A&P

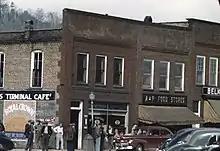
An A&P store in the 1940s

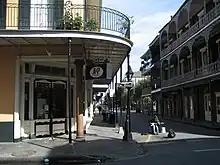
The A&P in New Orleans' French Quarter (1930–2007)

In 1930, the first supermarket opened in California. On the East Coast, Michael J. Cullen, a then-former A&P employee, opened his first King Kullen supermarket in Jamaica, Queens. Two years later, Big Bear opened in Elizabeth, New Jersey, and quickly equaled the sales of 100 A&Ps. In 1933, A&P's sales dropped 19%, to $820 million, because of the competition. After considerable debate, the Hartford brothers decided to open 100 supermarkets, the first of which was in Braddock, Pennsylvania. The new stores proved to be very successful; in 1938, the company operated 1,100 supermarkets. The chain continued to build supermarkets and slowly phase out smaller stores except in dense urban areas; in 1950, A&P operated 4,000 supermarkets and 500 smaller stores. Sales reached $3.2 billion with an after-tax profit of $32 million.